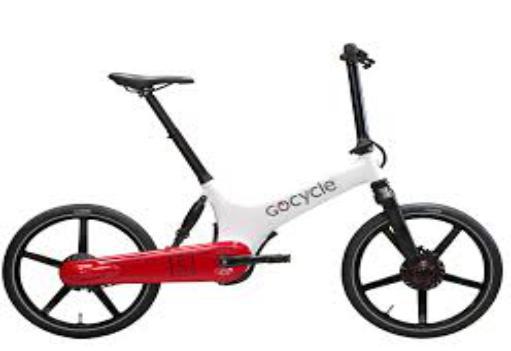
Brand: gocycle
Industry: Transportation